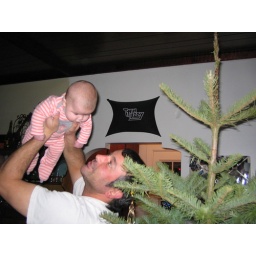
One day, when Little Chubby was flying around the house, she came upon a tree in the kitchen...